Norman Conquest

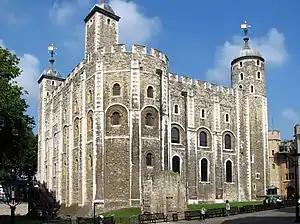

In 1070 Sweyn II arrived to take personal command of his fleet and renounced the earlier agreement to withdraw, sending troops into the Fens to join forces with English rebels led by Hereward the Wake, at that time based on the Isle of Ely. Sweyn accepted a payment of danegeld from William and returned home. After the departure of the Danes, the Fenland rebels remained at large, protected by the marshes, and early in 1071 there was a final outbreak of rebel activity in the area. Edwin and Morcar again turned against William, and although Edwin was quickly betrayed and killed, Morcar reached Ely, where he and Hereward were joined by exiled rebels who had sailed from Scotland. William arrived with an army and a fleet to finish off this last pocket of resistance. After some costly failures, the Normans managed to construct a pontoon to reach the Isle of Ely, defeated the rebels at the bridgehead and stormed the island, marking the effective end of English resistance. Morcar was imprisoned for the rest of his life; Hereward was pardoned and had his lands returned to him.